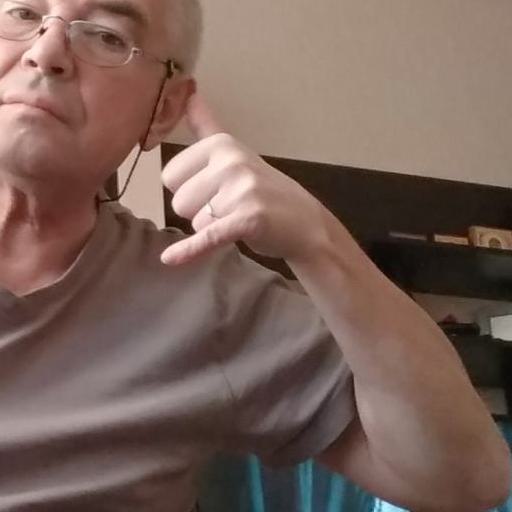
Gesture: call